Dunstaffnage Castle

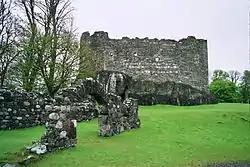
The south façade of Dunstaffnage Castle

Before the construction of the castle, Dunstaffnage may have been the location of a Dál Riatan stronghold, known as Dun Monaidh, as early as the 7th century. It was recorded, by John Monipennie in 1612, that the Stone of Destiny was kept here after being brought from Ireland, and before it was moved to Scone Palace in 843. However, Iona and Dunadd are considered more likely, given their known connections with Dál Riatan and Strathclyde kings. Hector Boece records that the stone was kept at "Evonium", which has traditionally been identified with Dunstaffnage, although in 2010 the writer A. J. Morton identified Evonium with Irvine in Ayrshire.